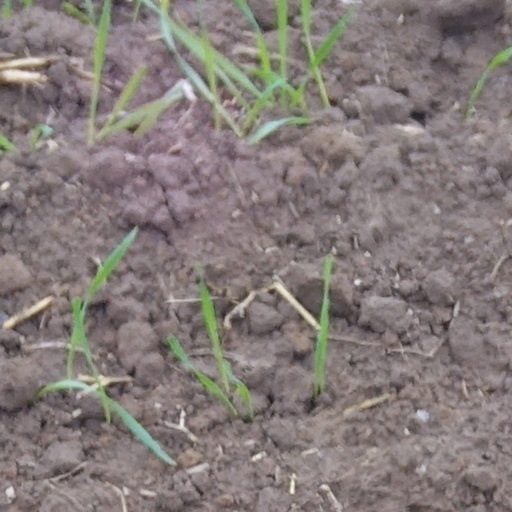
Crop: wheat